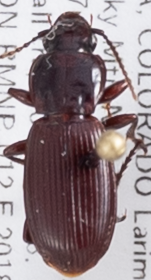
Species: Pterostichus restrictus
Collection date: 2018-08-06
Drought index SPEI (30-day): -0.23
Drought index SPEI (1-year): -1.082
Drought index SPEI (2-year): -0.46